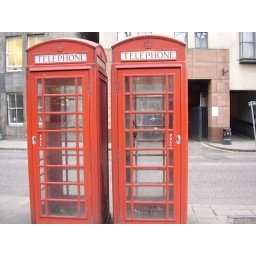
signs you live in a tourist trap - red phoneboxes